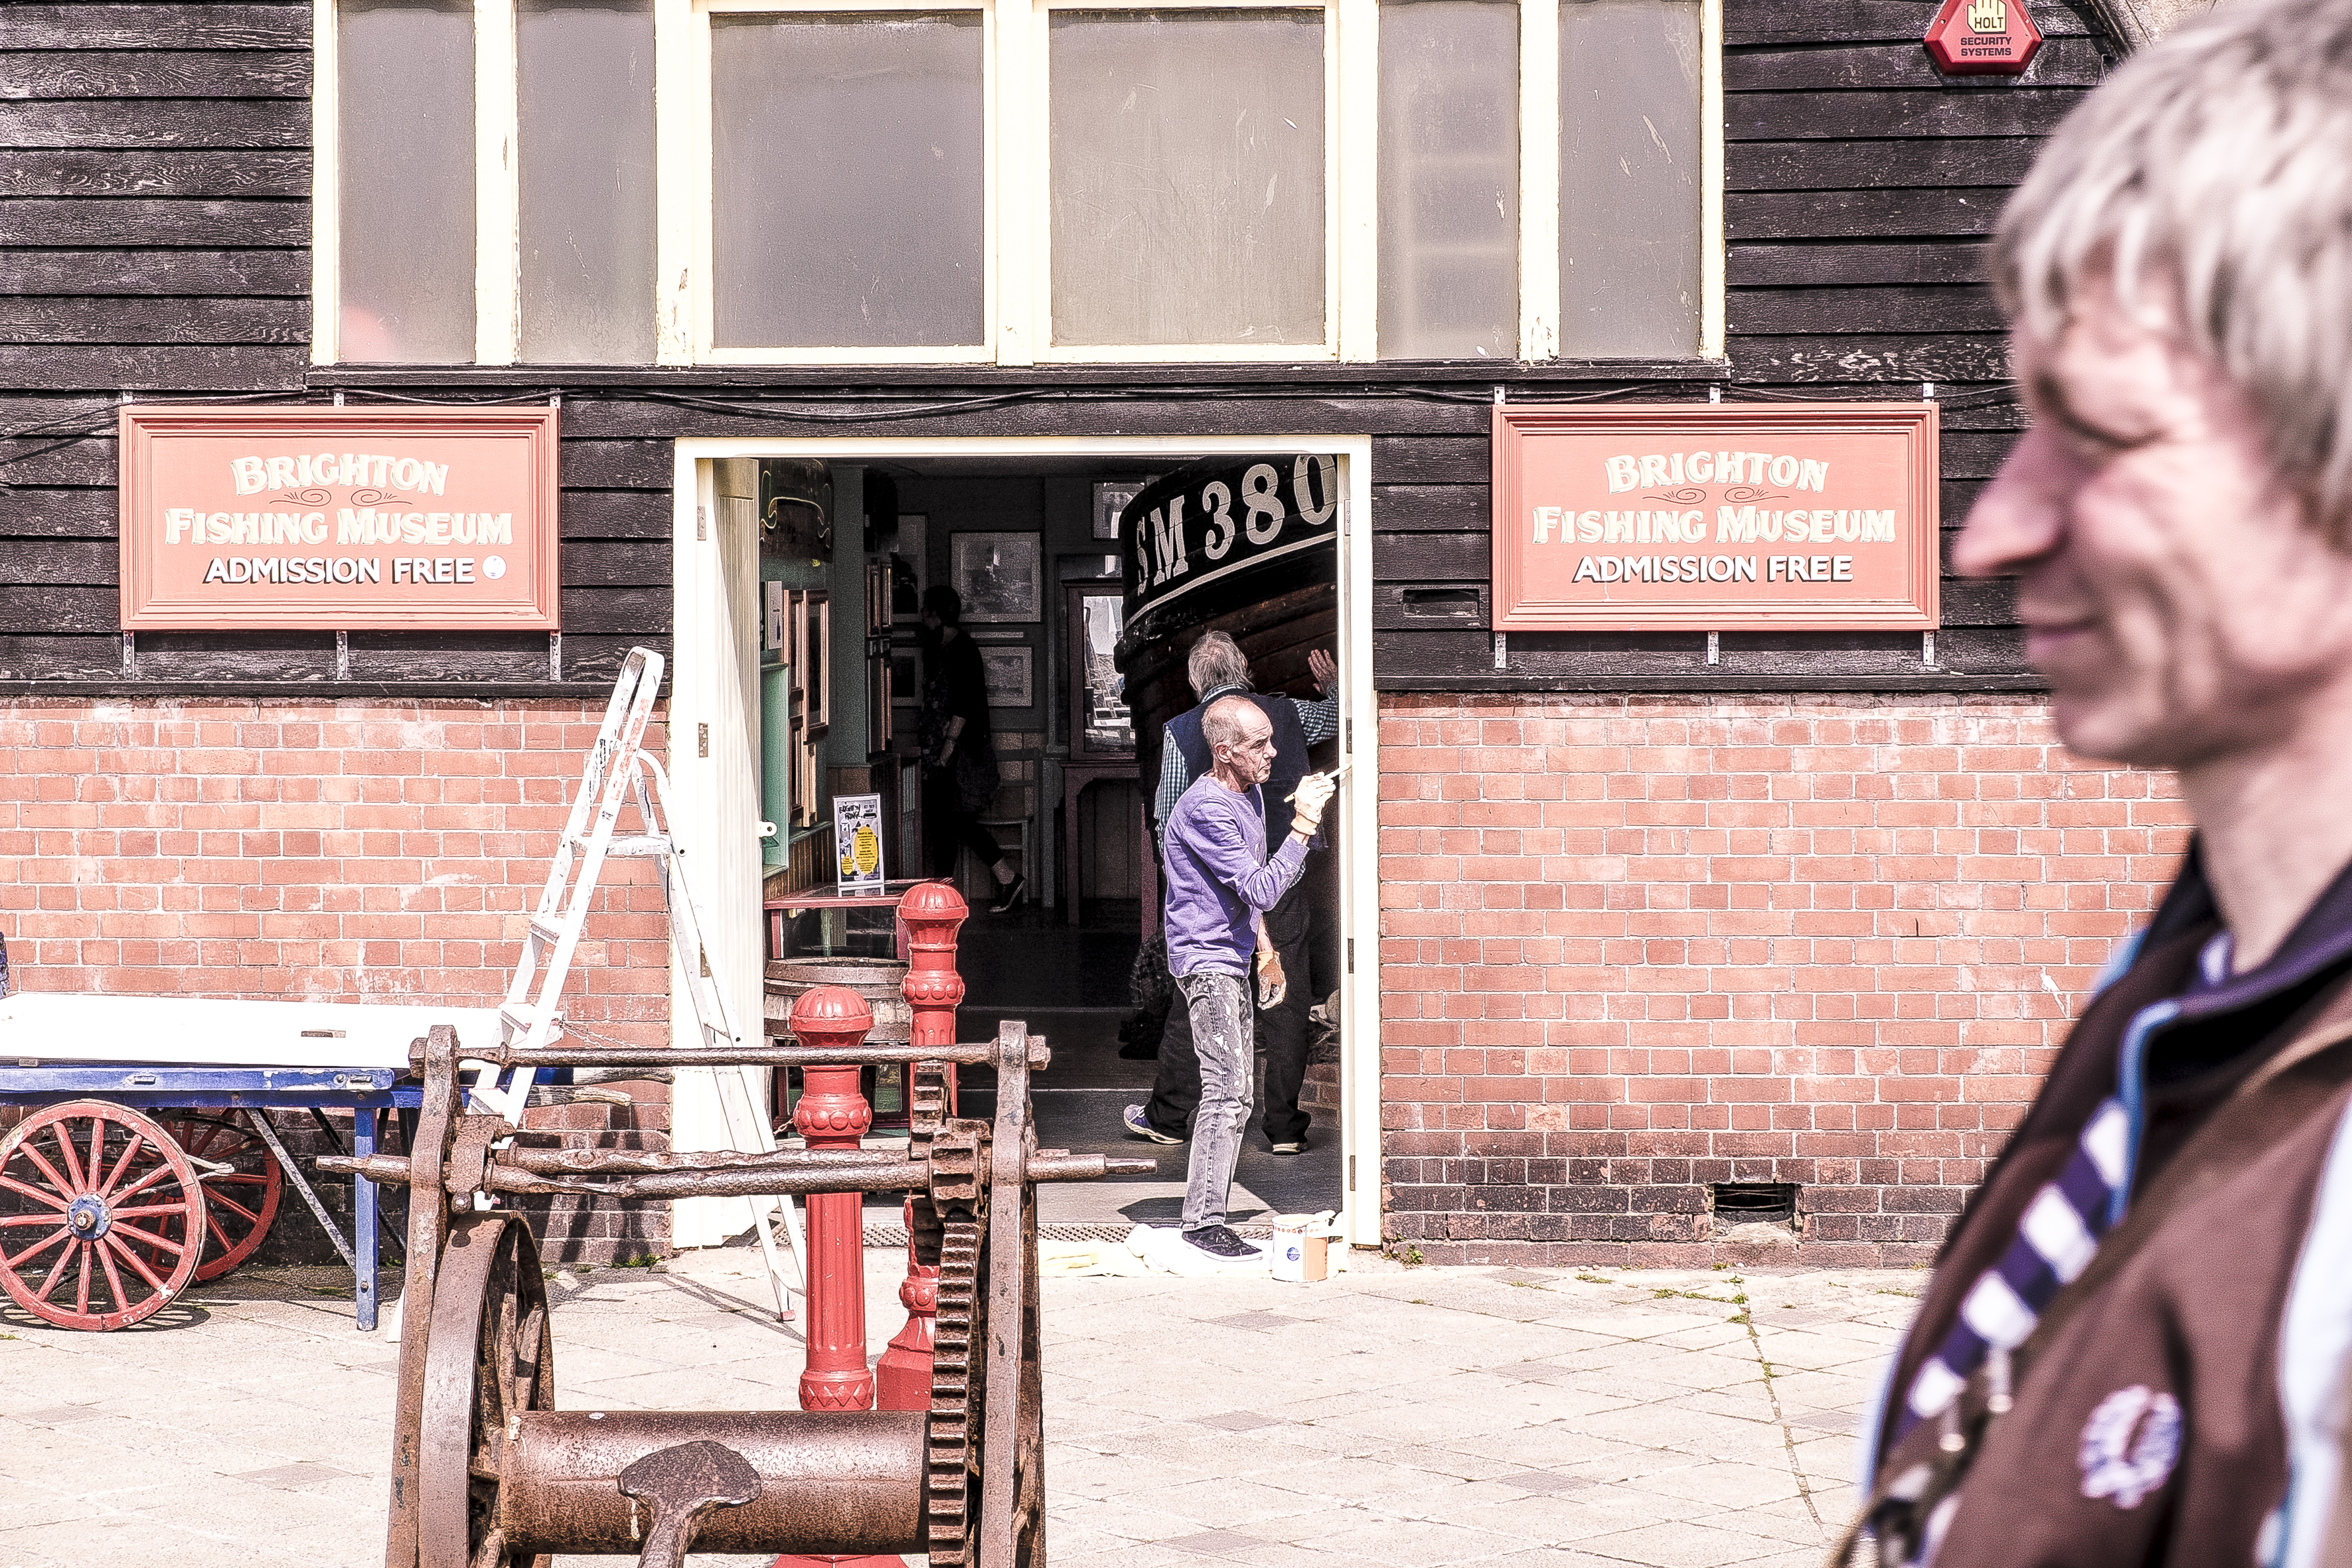
street, urban, travel, fujifilm, uk, england, fuji, fujixt1, fujix, brighton